Dawson City

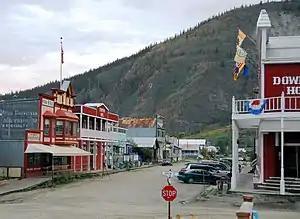
Most of Dawson's buildings have the appearance of 19th-Century construction. All new construction must comply with visual standards ensuring conformity to this appearance

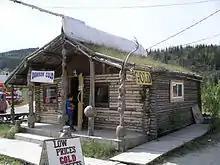
Dawson Gold

Dawson City was the centre of the Klondike Gold Rush. It began in 1896 and changed the First Nations camp into a thriving city of 16,000–17,000 by 1898. By 1899, the gold rush had ended and the town's population plummeted as all but 8,000 people left. When Dawson was incorporated as a city in 1902, the population was under 5,000. St. Paul's Anglican Church, also built that same year, is a National Historic Site. The downtown was devastated by fire in November 1897 (started when dance hall girl Dolly Mitchell threw a lamp at another girl in an argument), 1899 (started in the Bodega Saloon), 1900 (started at the Monte Carlo Theatre) and flooding in 1925, 1944, 1966, 1969 and 1979.